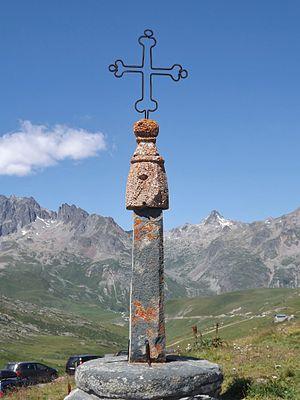
Croix métaille du col de la Croix de Fer (2 067 mètres d'altitude), en Savoie.
Cet article recense les monuments historiques situés dans le département de la Savoie, en France.